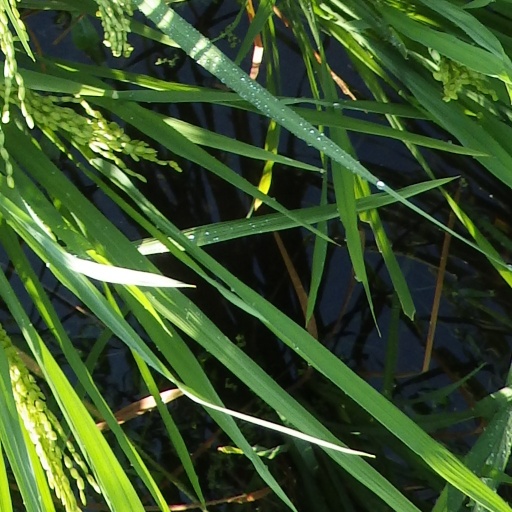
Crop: rice